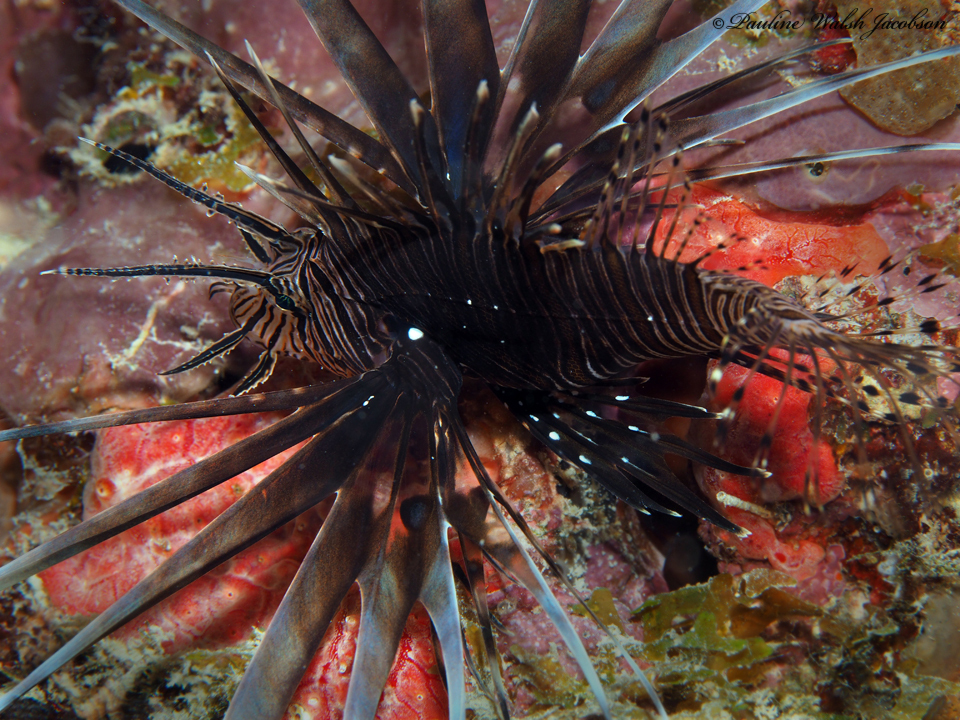
Pterois volitans (Red Lionfish)